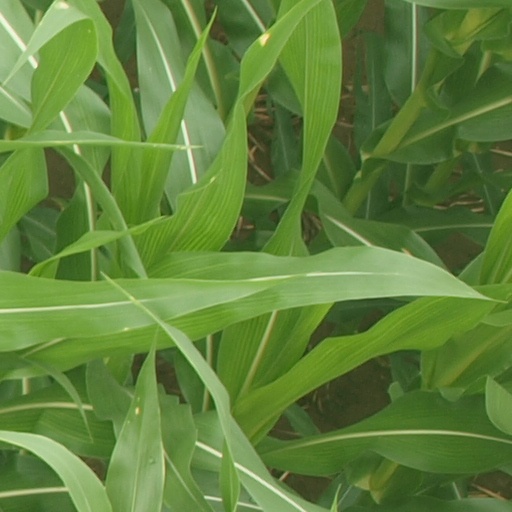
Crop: maize; corn